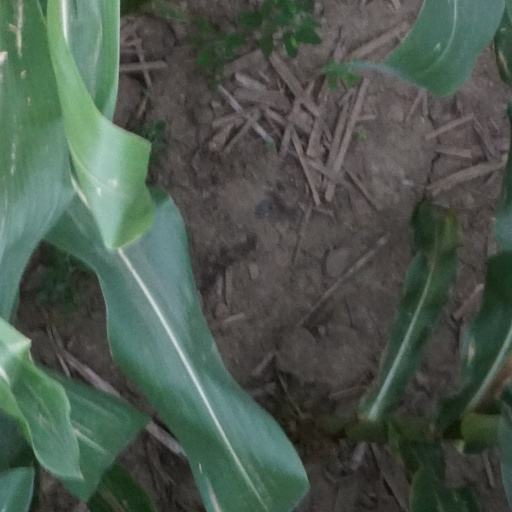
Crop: maize; corn